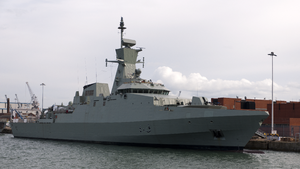
Les forces armées omanaises sont constituées de l'armée royale d'Oman, de la marine du Sultanat d'Oman, des forces aériennes du Sultanat d'Oman et d'autres composantes de défense du Sultanat d'Oman. Elles disposent de plus 70 000 personnels actifs et de 20 000 réservistes. Le commandant en chef en est le sultan Qabus ibn Said.